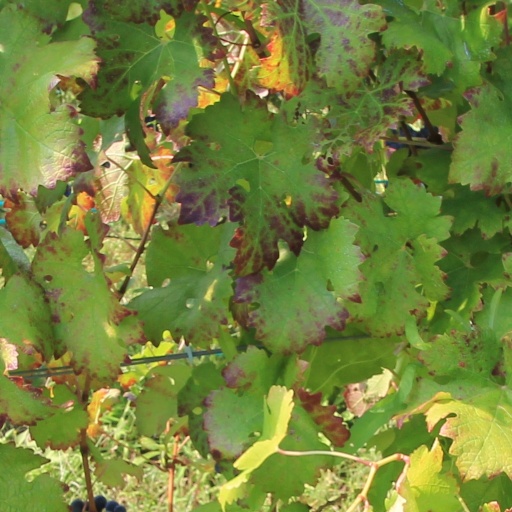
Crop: grape